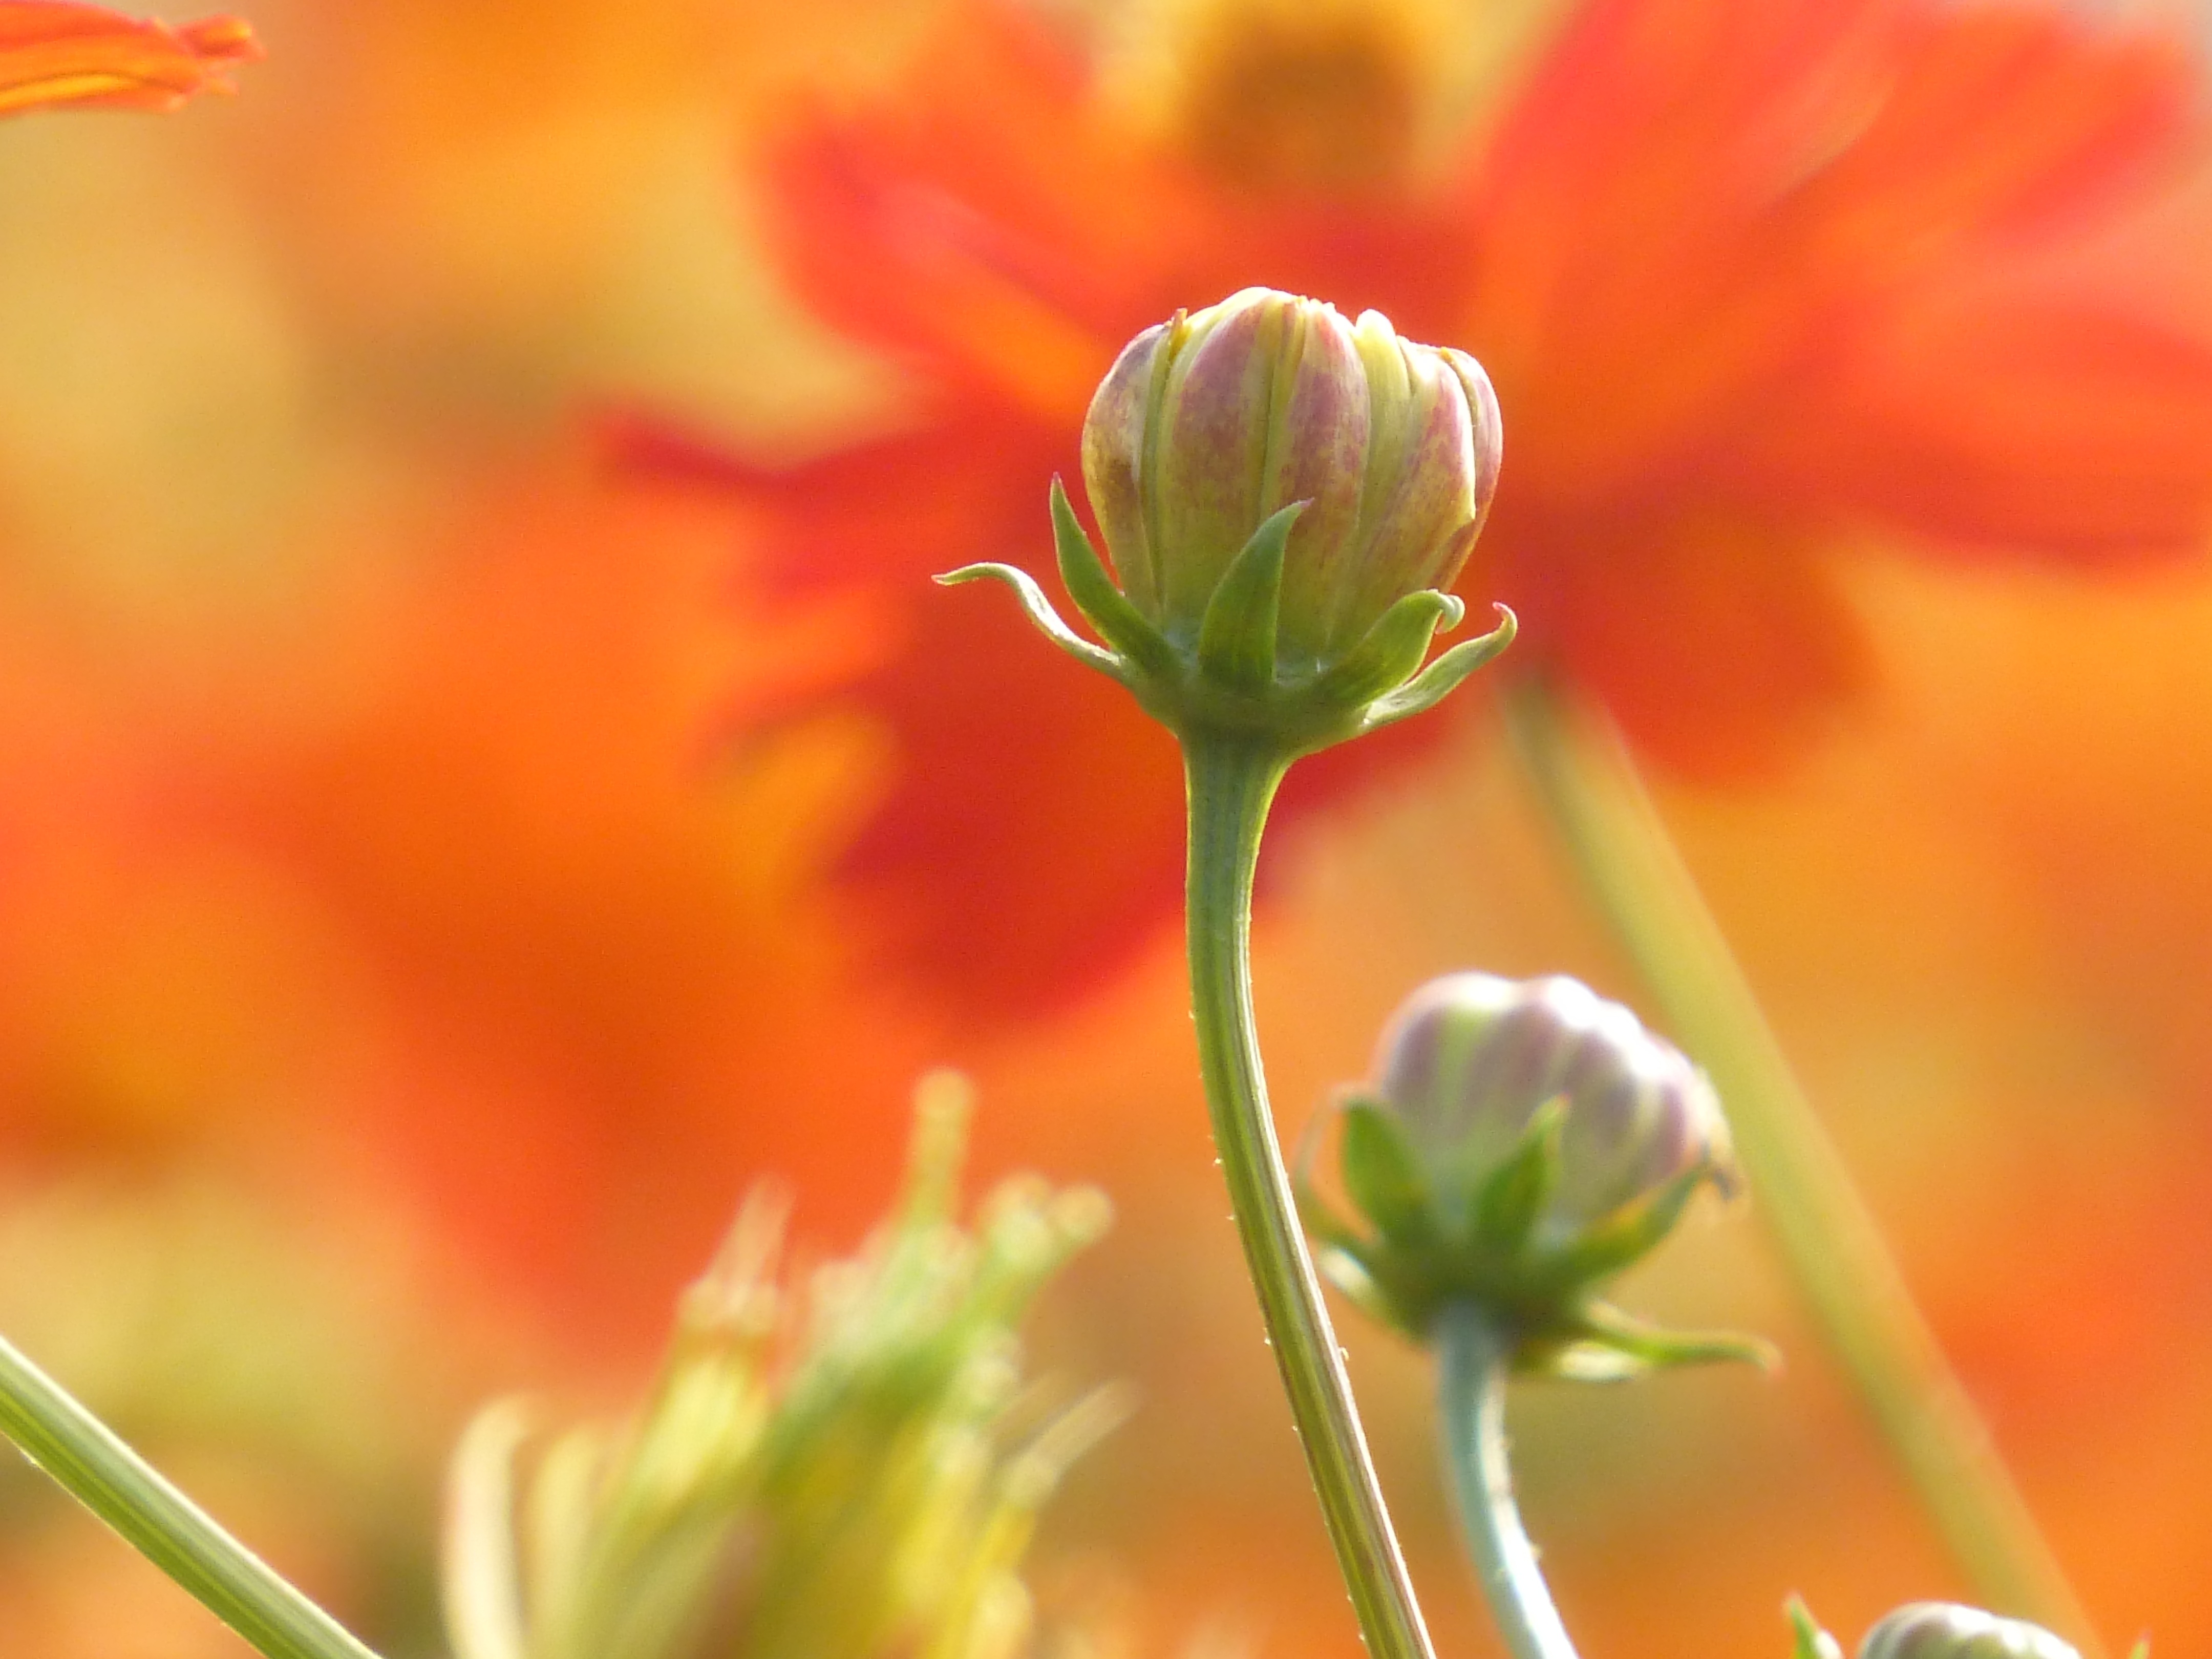
blossom, plant, photography, meadow, flower, petal, flora, wildflower, close up, hope, poppy, bud, macro photography, flowering plant, plant stem, land plant, poppy family